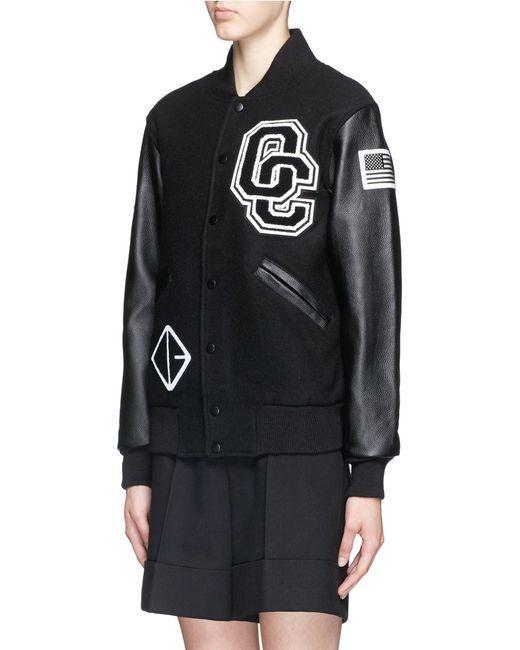
Slim Fit stylihs schwarze Jacke für Damen